Electrical telegraphy in the United Kingdom

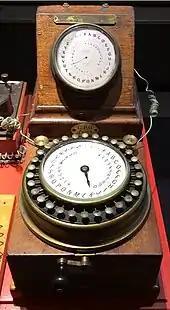
An ABC telegraph instrument from the General Post Office era, dated 1885

The Universal Private Telegraph Company (UPTC) was established in 1861 to provide private telegraph links for companies and institutions. They used the ABC telegraph, also known as Wheatstone's universal telegraph, an instrument patented by Charles Wheatstone in 1858. It was designed to be used by unskilled operators with no knowledge of telegraph codes. Letters were marked around a dial with a button for each. The operator pressed the desired button and then turned a handle which generated pulses of current. These pulses moved a pointer through successive positions until it reached the button that had been pressed, at which point the current was cut off. A receiving dial indicated the position that had been reached at both ends of the circuit. Although much slower than other telegraph systems, it was possible to reach 25 wpm with practice.